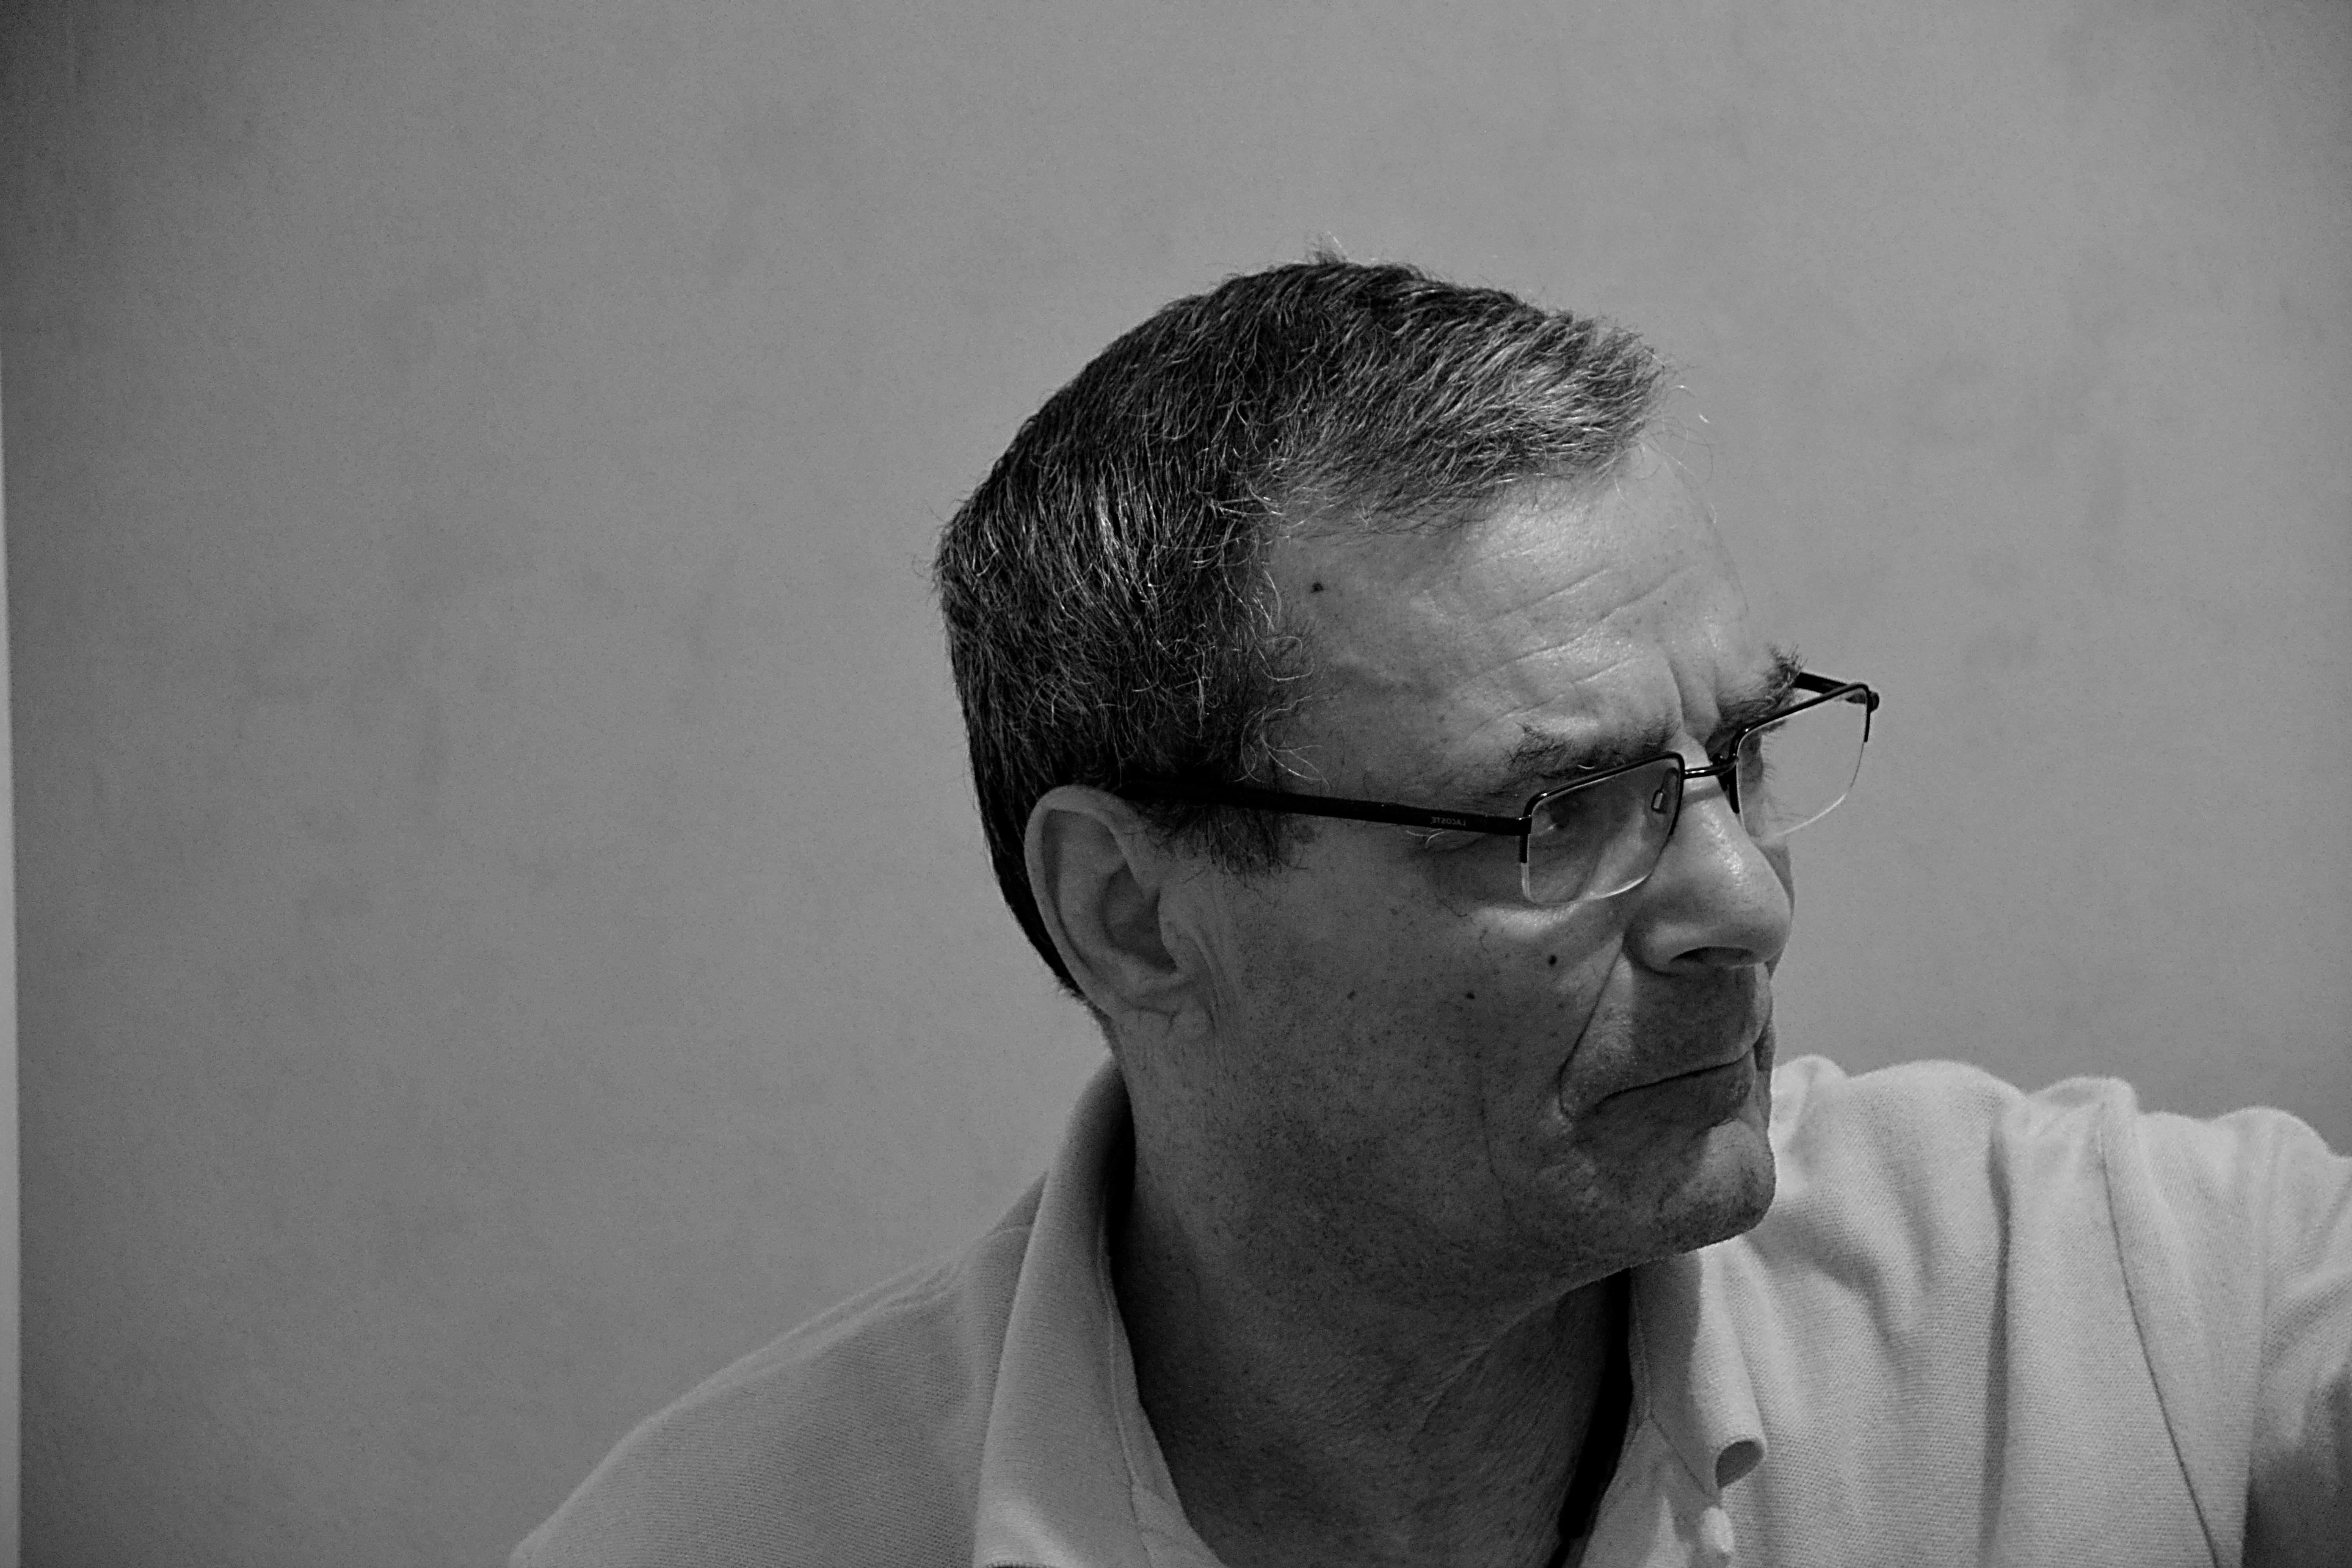
man, person, black and white, white, photography, male, portrait, sitting, black, monochrome, close up, face, sunglasses, glasses, head, photograph, character, monochrome photography, portrait photography, facial hair, vision care, human positions